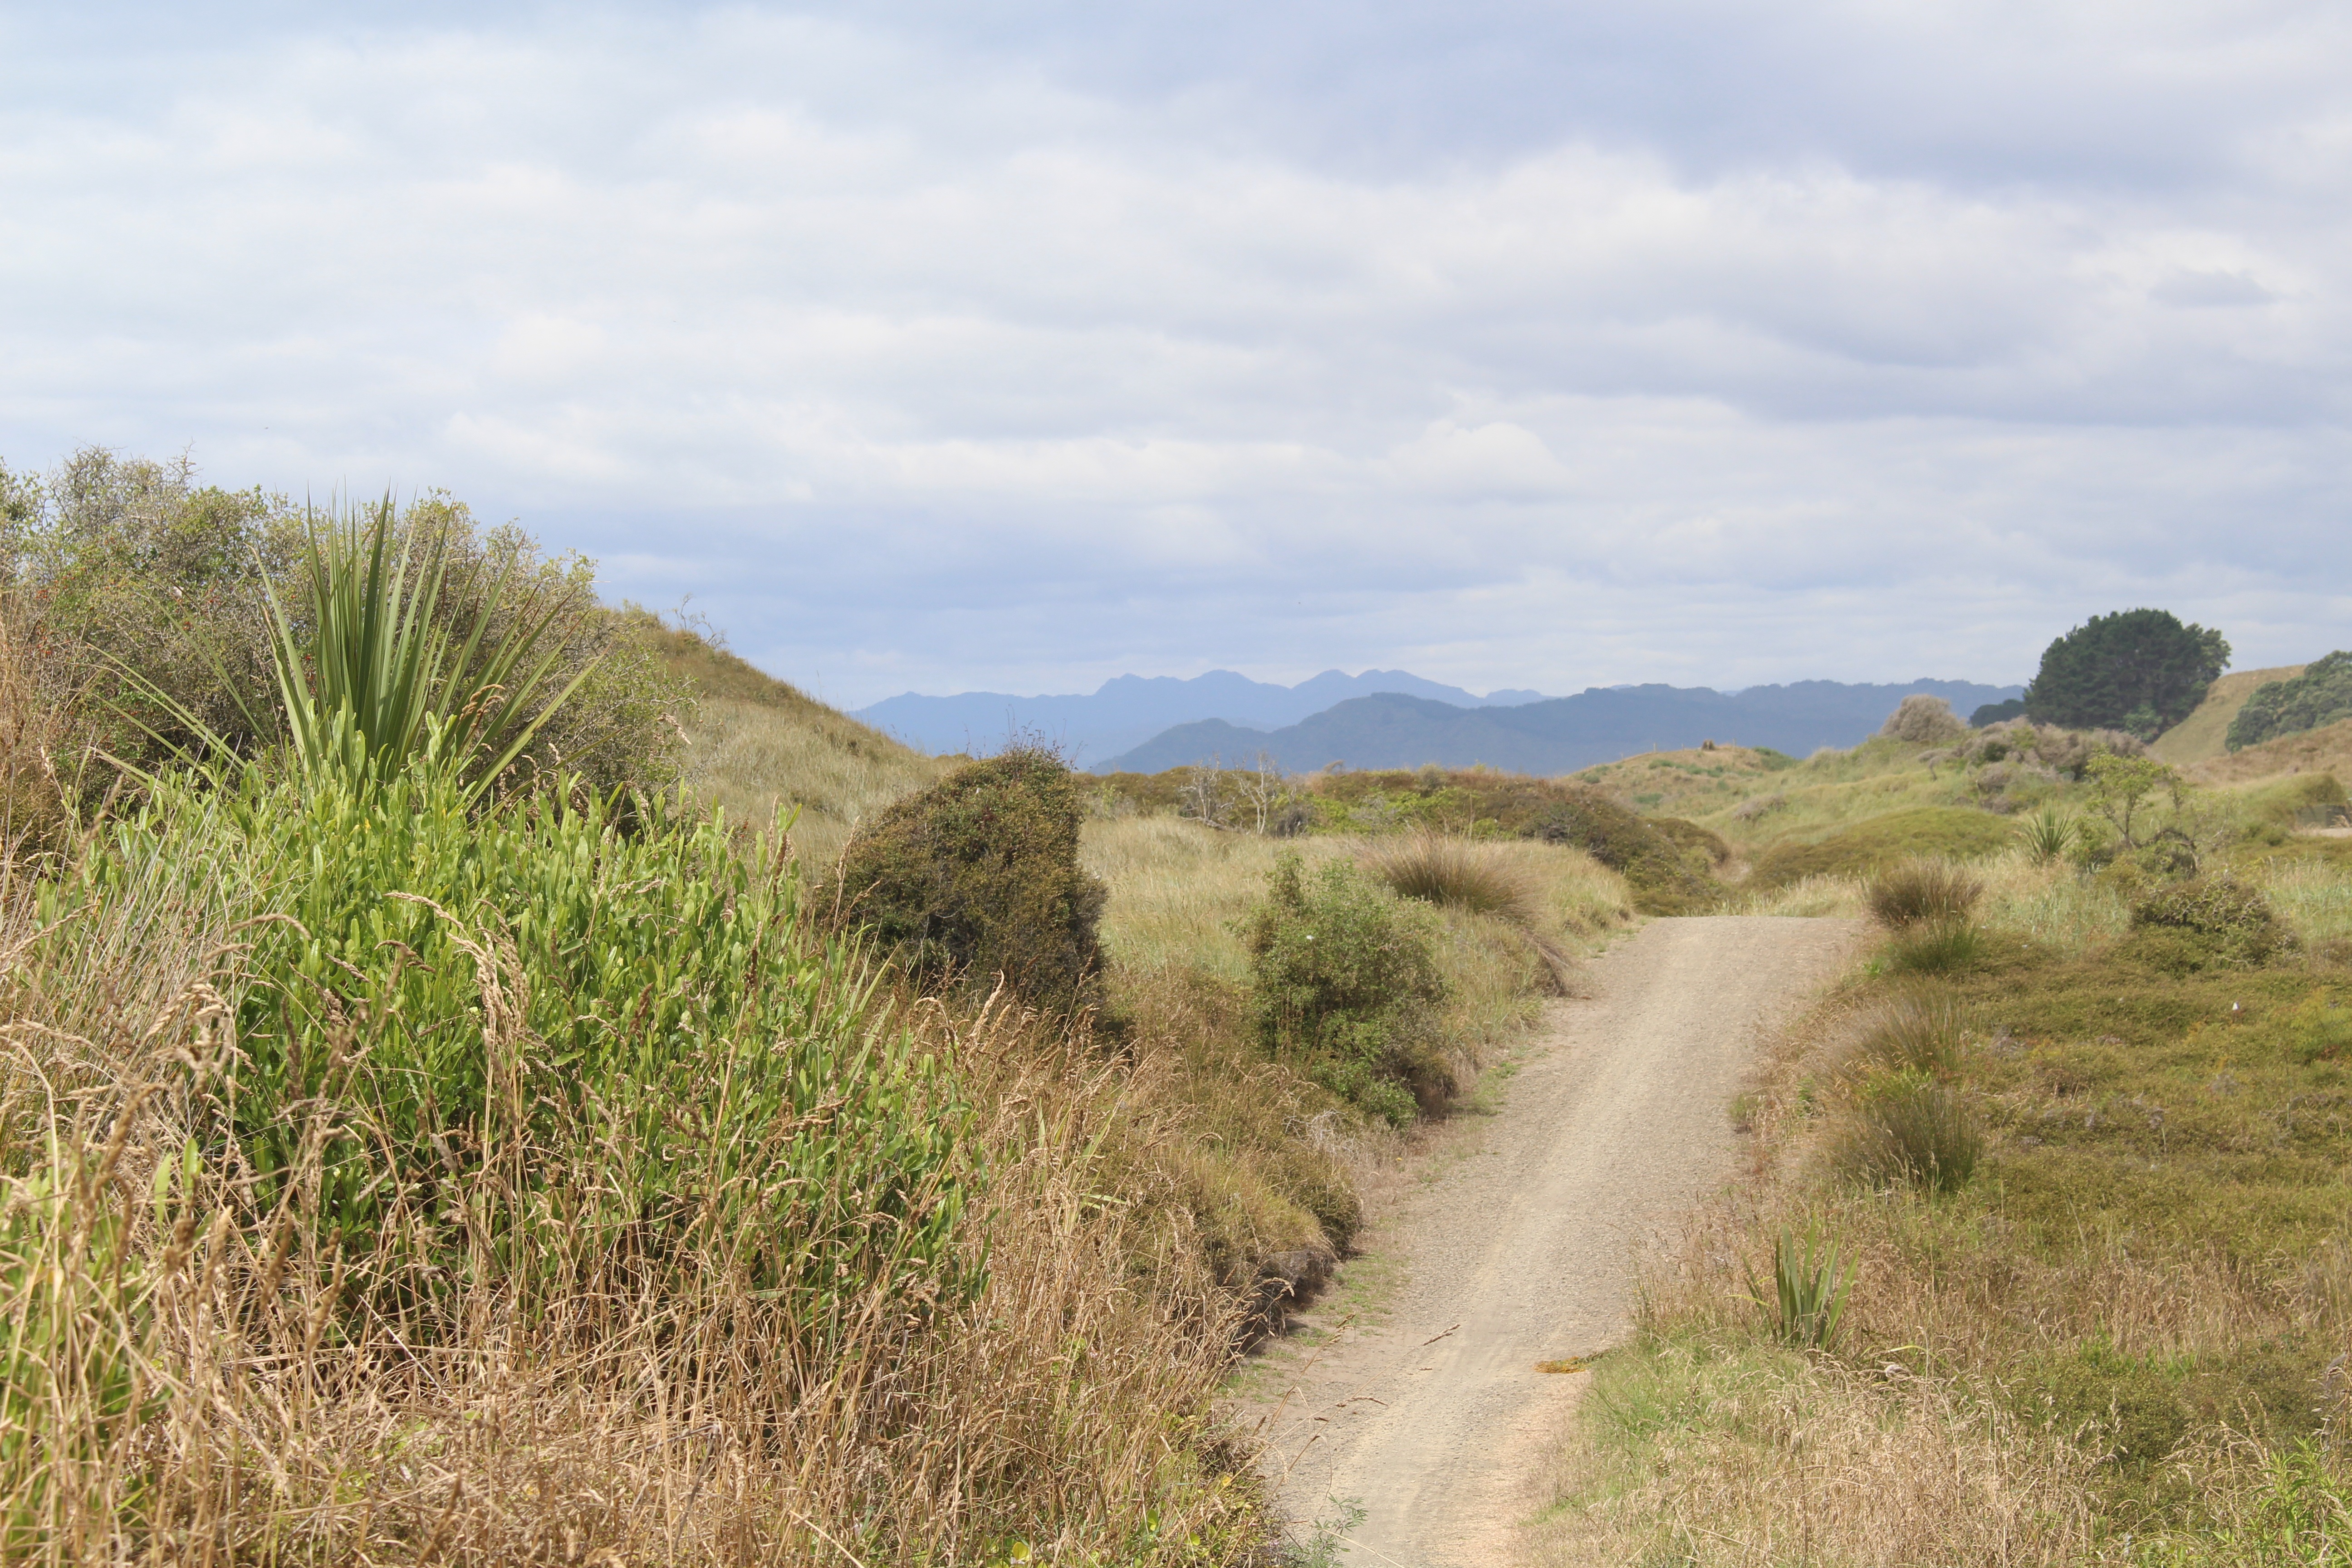
landscape, nature, grass, plant, sky, road, hiking, trail, meadow, prairie, hill, adventure, summer, dirt road, green, holiday, soil, terrain, ridge, dunes, grassland, badlands, new zealand, plateau, quiet, habitat, away, ecosystem, grasses, steppe, north island, dune grass, opotiki, natural environment